Buellia frigida

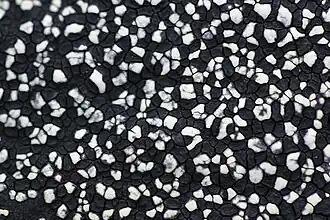
Closeup of thallus surface in older central region, comprising angular grey to black areoles

The upper of "B. frigida" is about 6–7 μm thick. It has a rounded or swollen top and grows in a dense, upright, and parallel arrangement. However, it appears as a single layer of dark, thick-walled cells that are equal in diameter in all dimensions. The within the thallus varies in thickness, containing cells of "Trebouxia" measuring between 4–7 μm in diameter. The medulla, composed of loosely woven, thin-walled hyphae that are somewhat vertically arranged, also has variability in thickness. The medulla stabilises the thallus structure and helps regulate water retention and gas exchange in the lichen. Beneath the medulla, there is a basal layer, approximately 15 μm thick, of compact dark brown cells that elongate upward and merge with the medullary hyphae. Medullary hyphae also help the thallus adhere tightly to the .